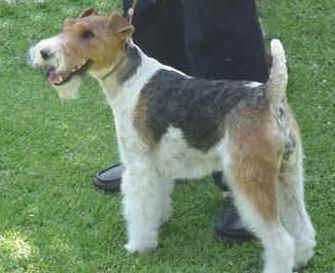
wire-haired_fox_terrier